John Bigelow Jr.

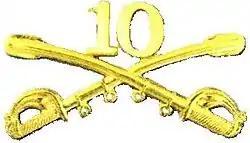
10th Regiment United States Cavalry insignia

In the mid-1880s the hunt for Geronimo was on and Bigelow was involved with the search, patrolling out of Fort Grant. Many patrols were carried out and the public's attention was drawn to the hunt. "Harper's Weekly" sent a young Frederic Remington out to document the historic events. While Remington went out with various cavalry troops of the 10th, he met a friend of an old friend in the dusty west. Bigelow's brother Poultney Bigelow was a former Yale classmate of Remington and had remained in contact with him. This started a friendship which would last for decades. Bigelow allowed Remington to read his journals and see his sketches. While Bigelow never became proficient in his sketches, his journals became the basis of serial articles on the hunt for Geronimo for his brother's "Outing" magazine. Remington added a series of freelance sketches for the magazine that included his new friend, John Bigelow.